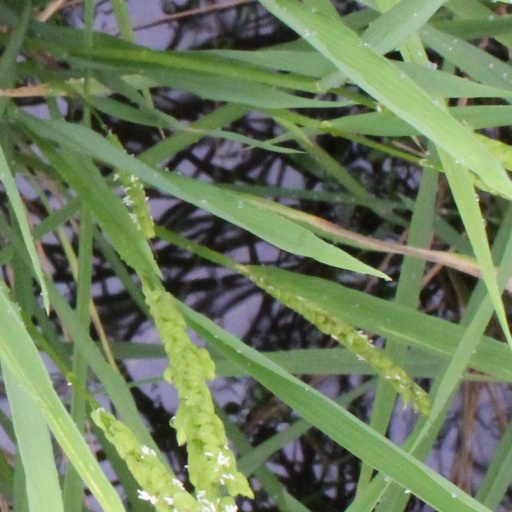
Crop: rice